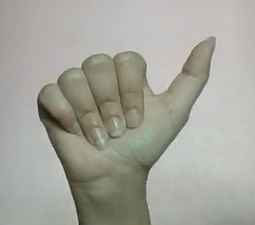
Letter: dhad